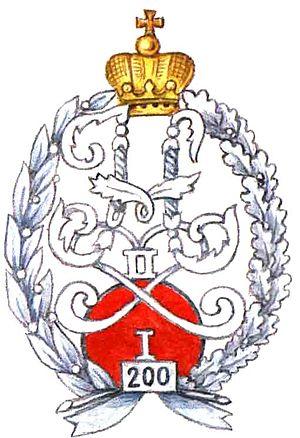
Prince Mikhaïl Iourievitch Chtcherbatov, né le 8 novembre 1678, décédé le 22 juillet 1738. Militaire russe, major-général.
Le baron Karl von Bistram, né le 1ᵉʳ mai 1770 à Bad Kissingen et mort le 16 juin 1838 dans la même ville, est un aristocrate allemand de la Baltique qui fut officier de l'armée impériale russe.